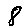
Label: 8